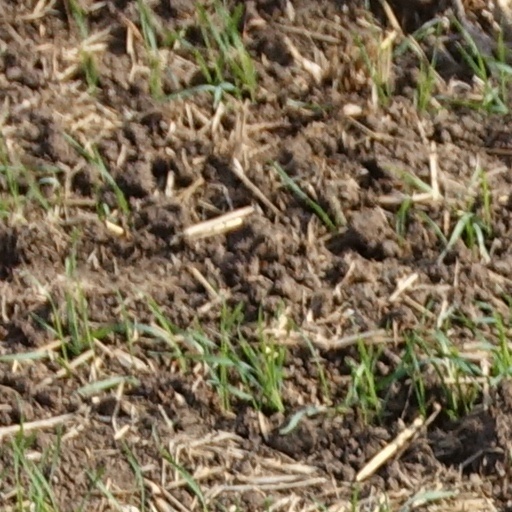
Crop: wheat